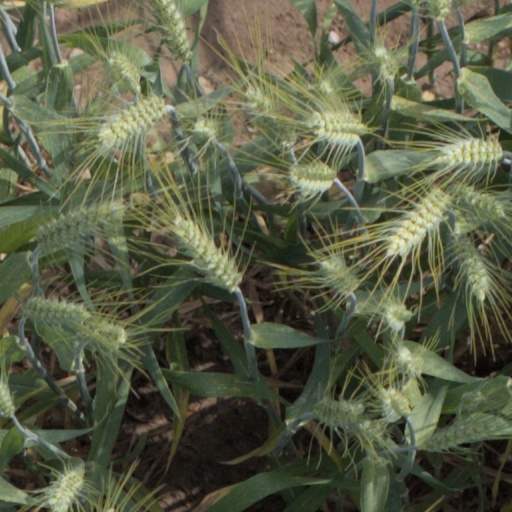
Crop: wheat